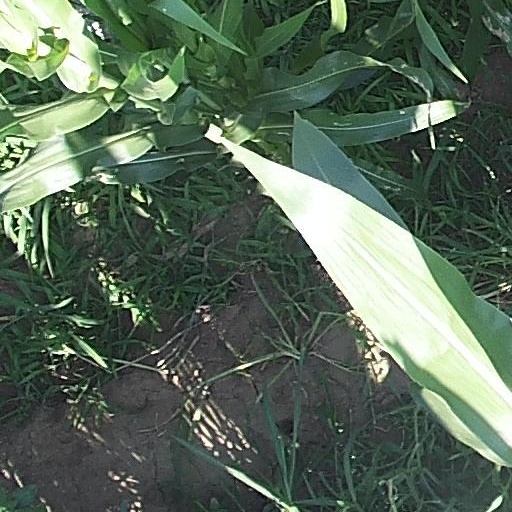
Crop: maize; corn